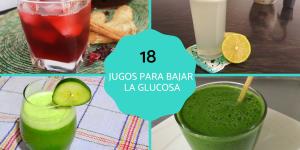
jugos para bajar la glucosa